Al-Dawla

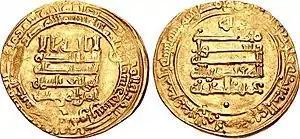
Gold dinar of al-Muqtadir with the names of his heir, Abu'l-Abbas, and vizier, Amid al-Dawla

From the early 10th century, the form began appearing as a compound in honorific titles granted by the caliphs to their senior-most courtiers, beginning with the vizier al-Qasim ibn Ubayd Allah ibn Wahb, who was granted the title of ('Friend of the Dynasty') by the caliph al-Muktafi, an epithet which also appeared on caliphal coinage. The same honour was also bestowed on al-Qasim's son, al-Husayn, who was named ('Support of the Dynasty') by al-Muqtadir in February 932.